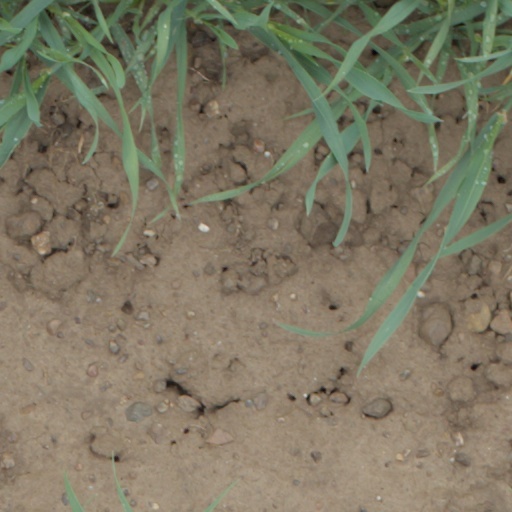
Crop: wheat